César Loustau

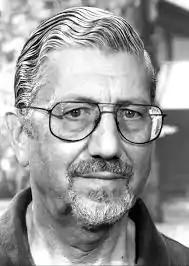
César Loustau

César Juan Loustau Infantozzi, usually known as César J. Loustau (5 February 1926 – 4 February 2011) was a Uruguayan architect and architectural historian.